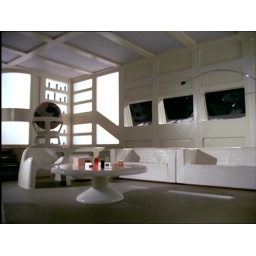
The Mezzatessera low table, seen here in Koenig's office, with a Toga chair and two Throwaway sofas behind it.